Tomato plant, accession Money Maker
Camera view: bottom (45 deg); turntable rotation: 300 degrees
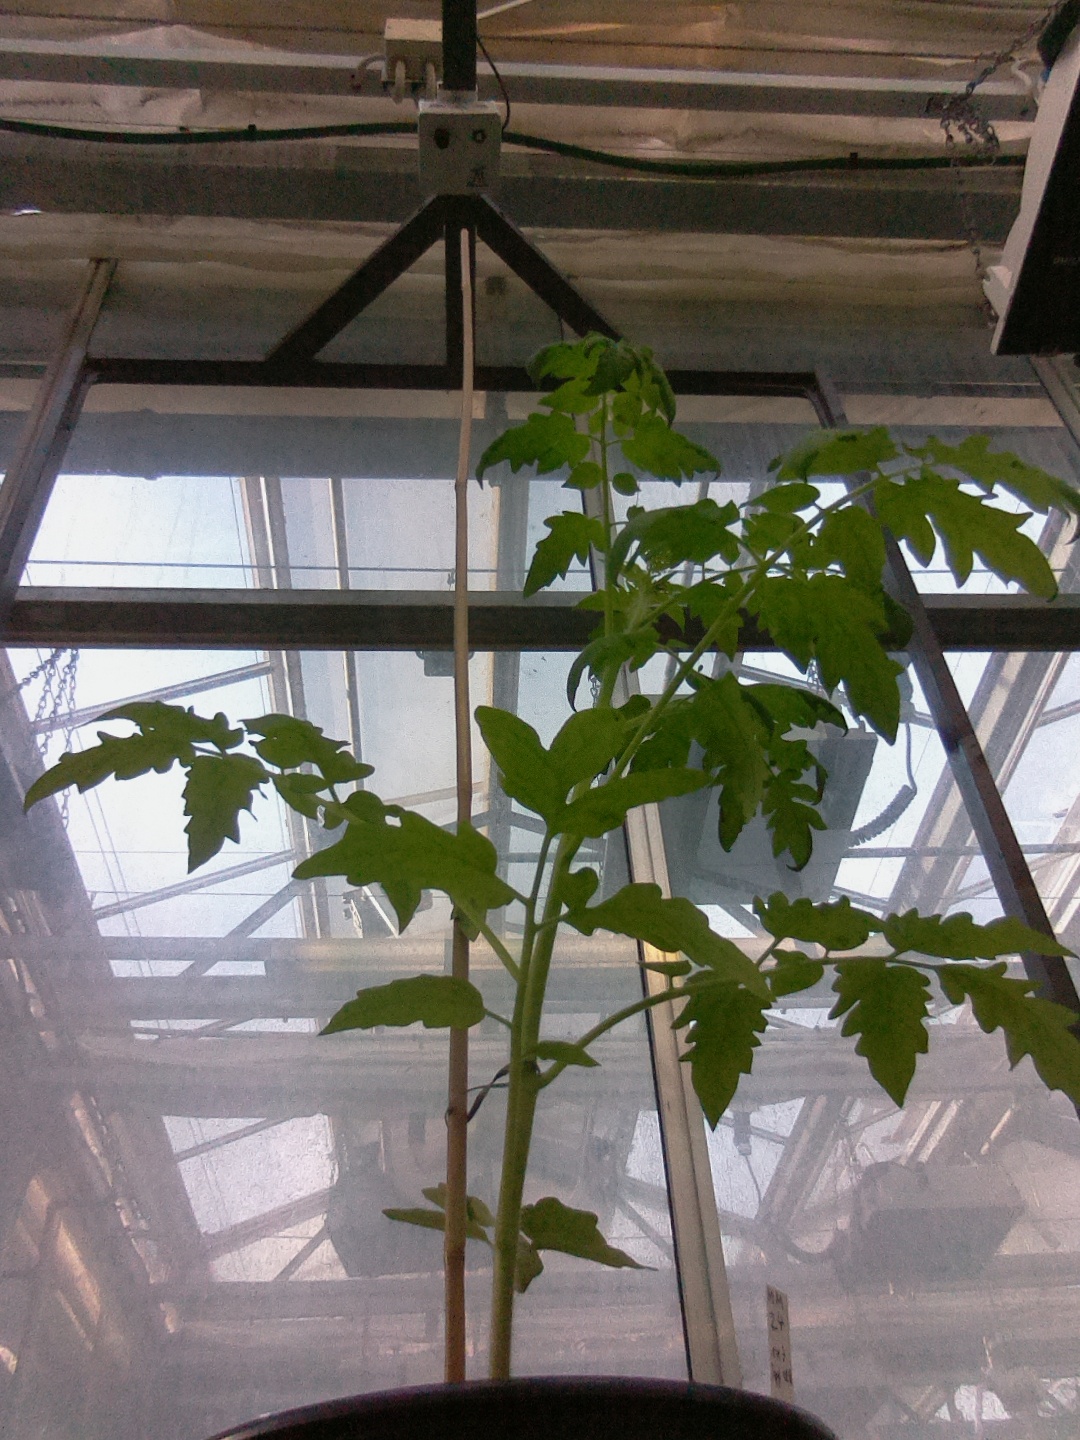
BBCH growth stage 15: 10 of true leaves visible